Corral del Carbón

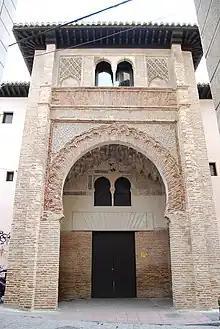
Facade and entrance of the Corral del Carbón

The Corral del Carbón, originally al-Funduq al-Jadida, is a 14th-century historic building in the Spanish city of Granada (Andalusia). It is the only "funduq" (commercial warehouse or inn) or "alhóndiga" preserved from the Nasrid period in the Iberian Peninsula. The building is located south of the Albaicin quarter, near the present-day Cathedral (formerly the city's Great Mosque).